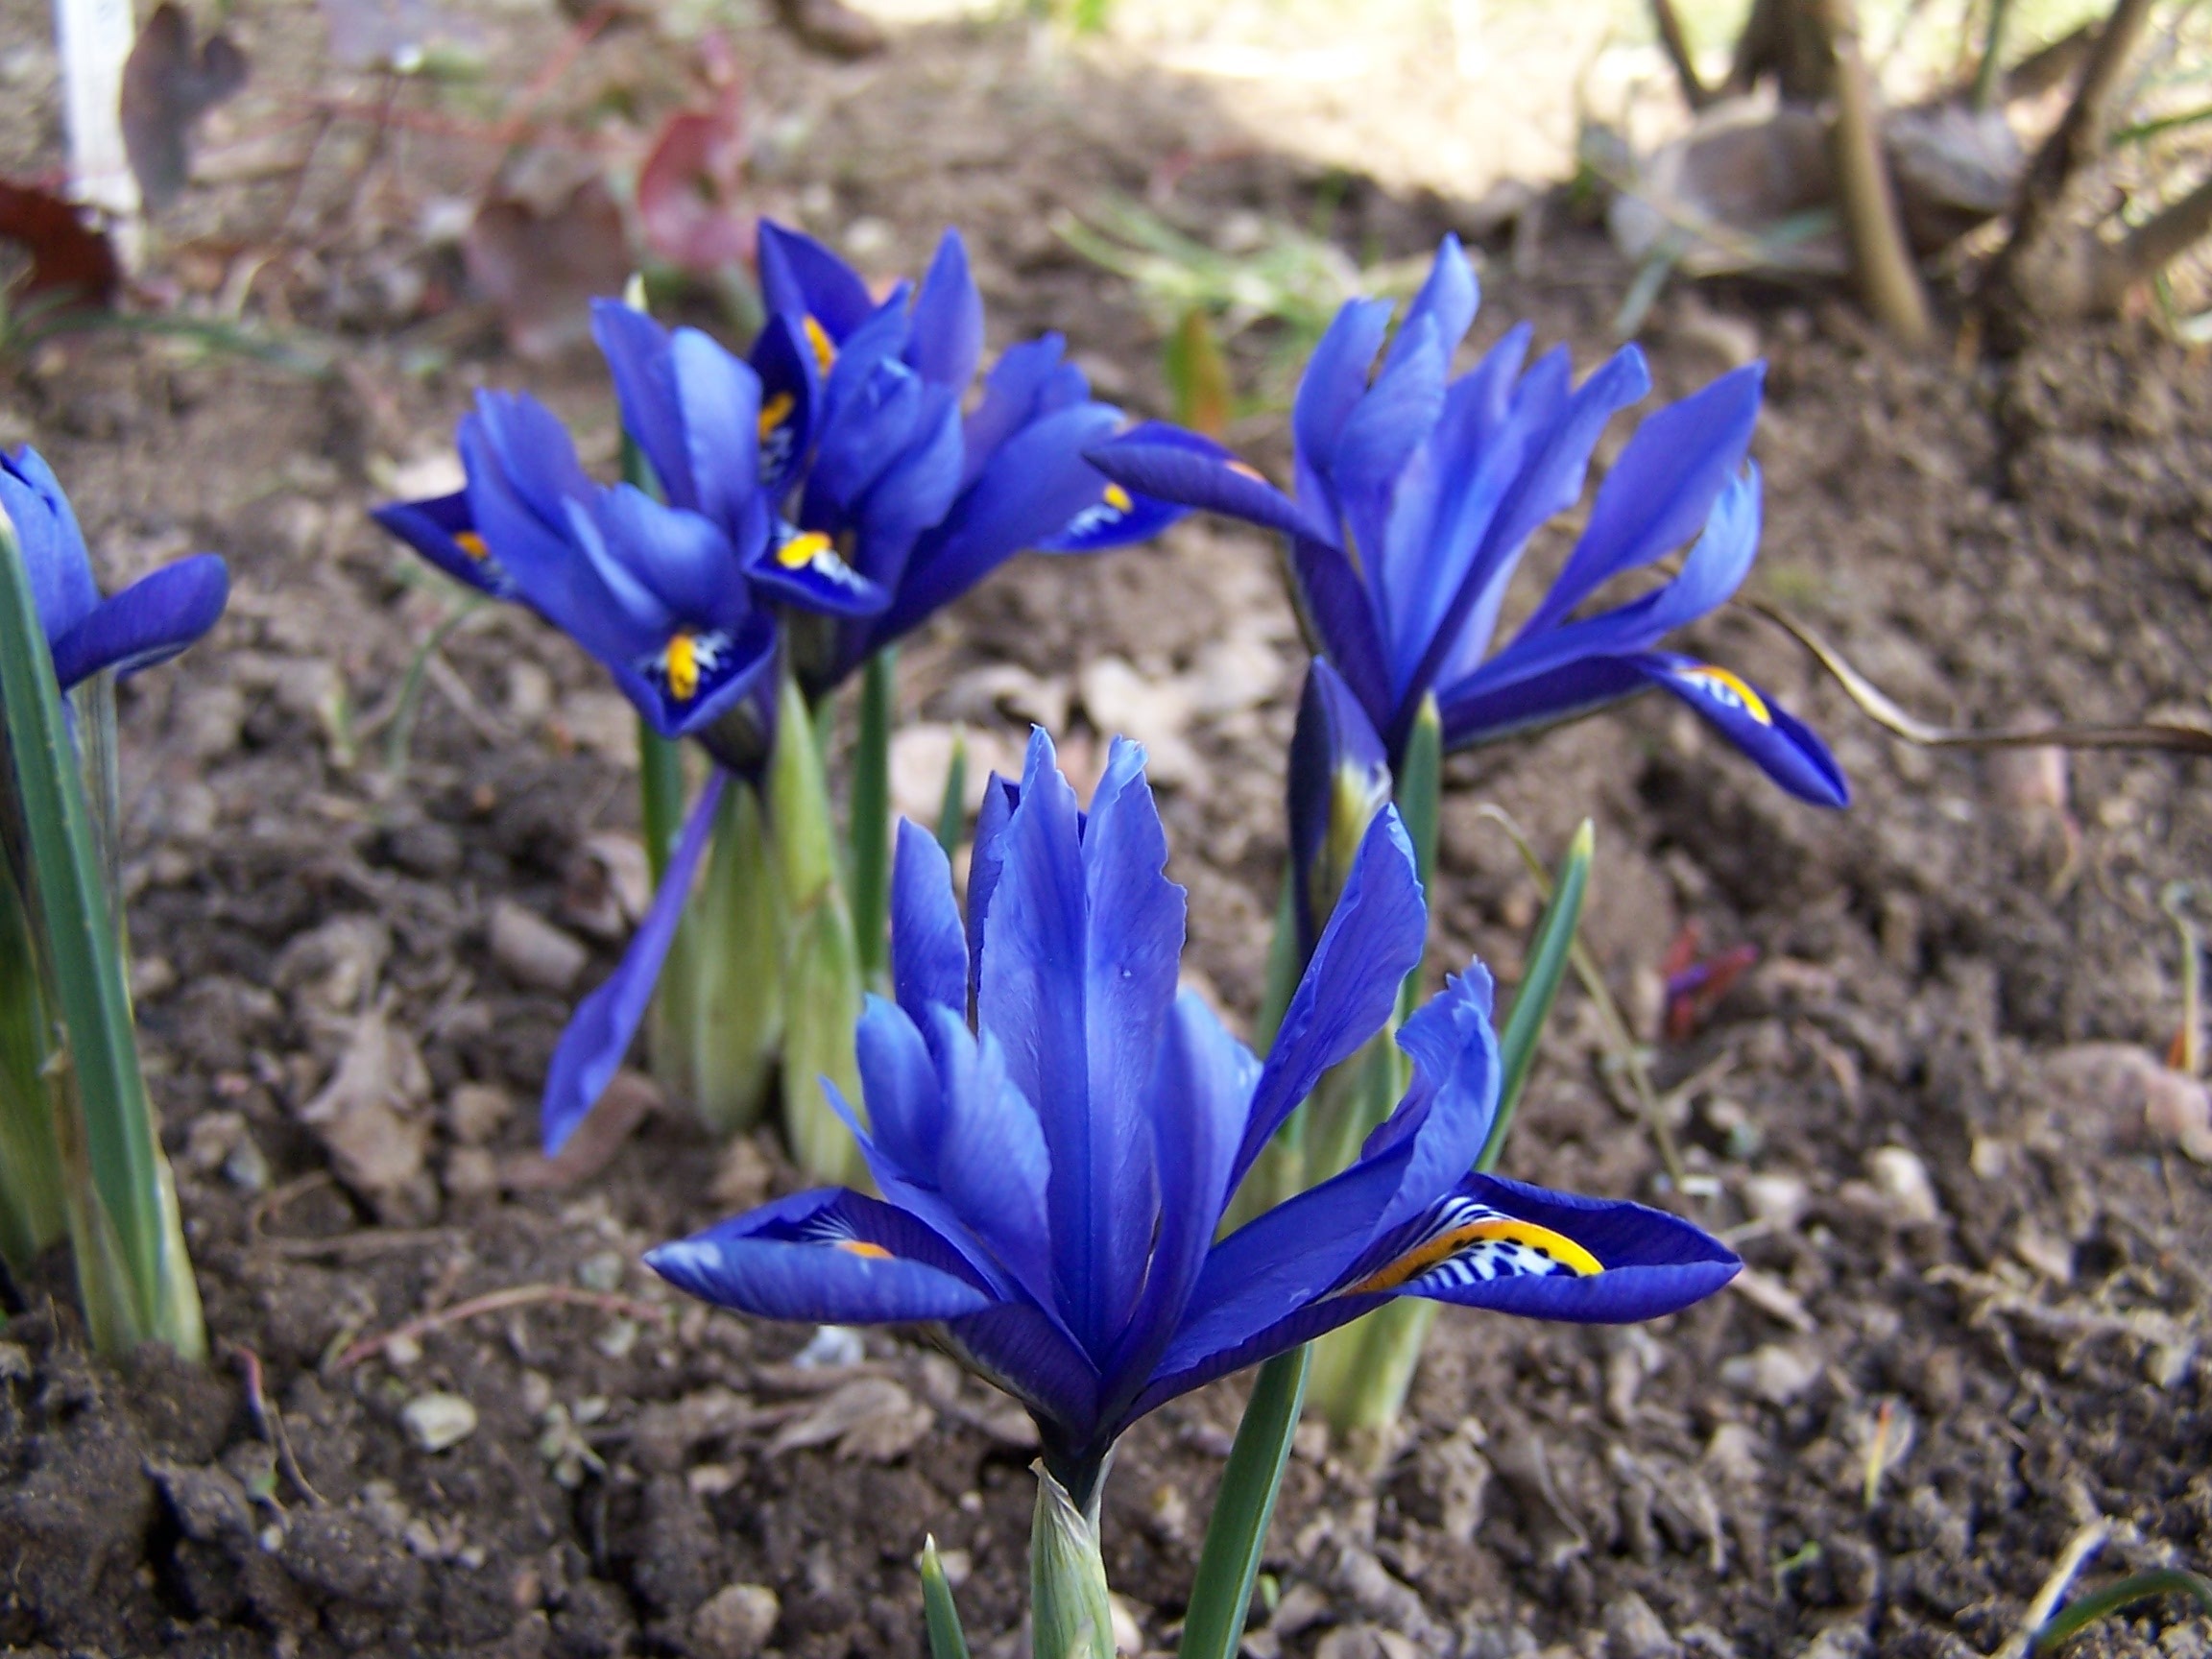
blossom, plant, flower, purple, bloom, botany, flora, wildflower, iris, crocus, iridaceae, early bloomer, scilla, schwertliliengewaechs, flowering plant, land plant, hanging leaves, iris family, fawn lily, dwarf iris, iris breeding, reticulata, bulbous iris, iridodictyum, danfordiae, katherine hodgkin